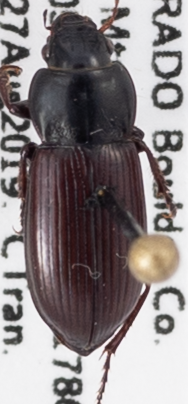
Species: Amara alpina
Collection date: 2019-08-27
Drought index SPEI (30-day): -1.028
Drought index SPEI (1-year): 0.27
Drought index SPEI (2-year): -0.39